George Willard House

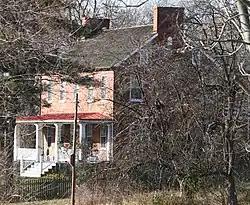

The George Willard House, also known as New Freedom Spring, is a Federal style house with Greek Revival details near Jefferson, Maryland. Built about 1818 for farmer and tanner George Willard, the house was altered by Willard's son after 1845 with Greek Revival remodeling.